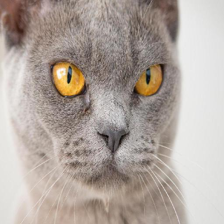
Label: animals